Certificate of Maturity

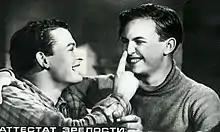

Certificate of Maturity is a 1954 Soviet drama film directed by Tatyana Lukashevich. This was Antonina Bogdanova's debut film.